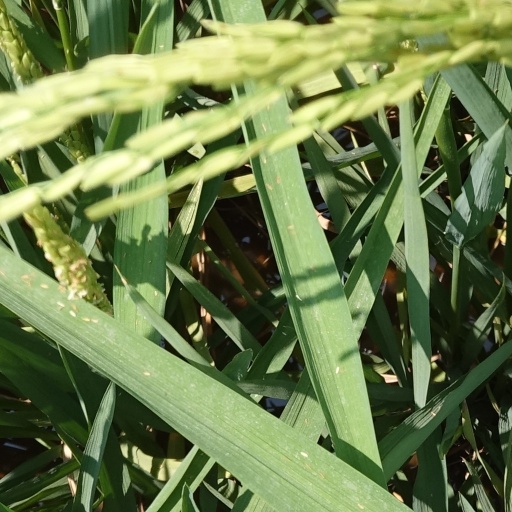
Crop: rice